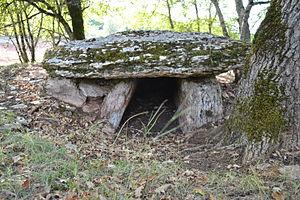
Dolmen n°2 de la Combe de la Saule, Marcilhac-sur-Célé, Lot
Les trois Dolmens de la Combe de Saule sont situés sur la commune de Marcilhac-sur-Célé dans le département du Lot. Comme leur nom l'indique, ils sont situés au bord d'une combe où ils s'échelonnent selon un axe sensiblement nord-sud sur trois cents mètres environ.
Marcilhac-sur-Célé est une commune française, située dans le département du Lot en région Occitanie.
Le département du Lot, et plus généralement l'ancien territoire du Quercy, se caractérise comme l'une des plus fortes concentrations de mégalithes en France avec une disproportion numérique très forte en faveur des dolmens, les menhirs y sont peu nombreux et leur authenticité parfois douteuse, quant aux cromlechs, on n'en recense qu'un seul exemplaire incontestable. On peut aussi y observer plusieurs dalles en mouvement, c'est-à-dire des dalles de pierre qui ont été déplacées de leur lieu d'extraction mais qui, pour une raison inconnue, ont été abandonnées en chemin avant utilisation.